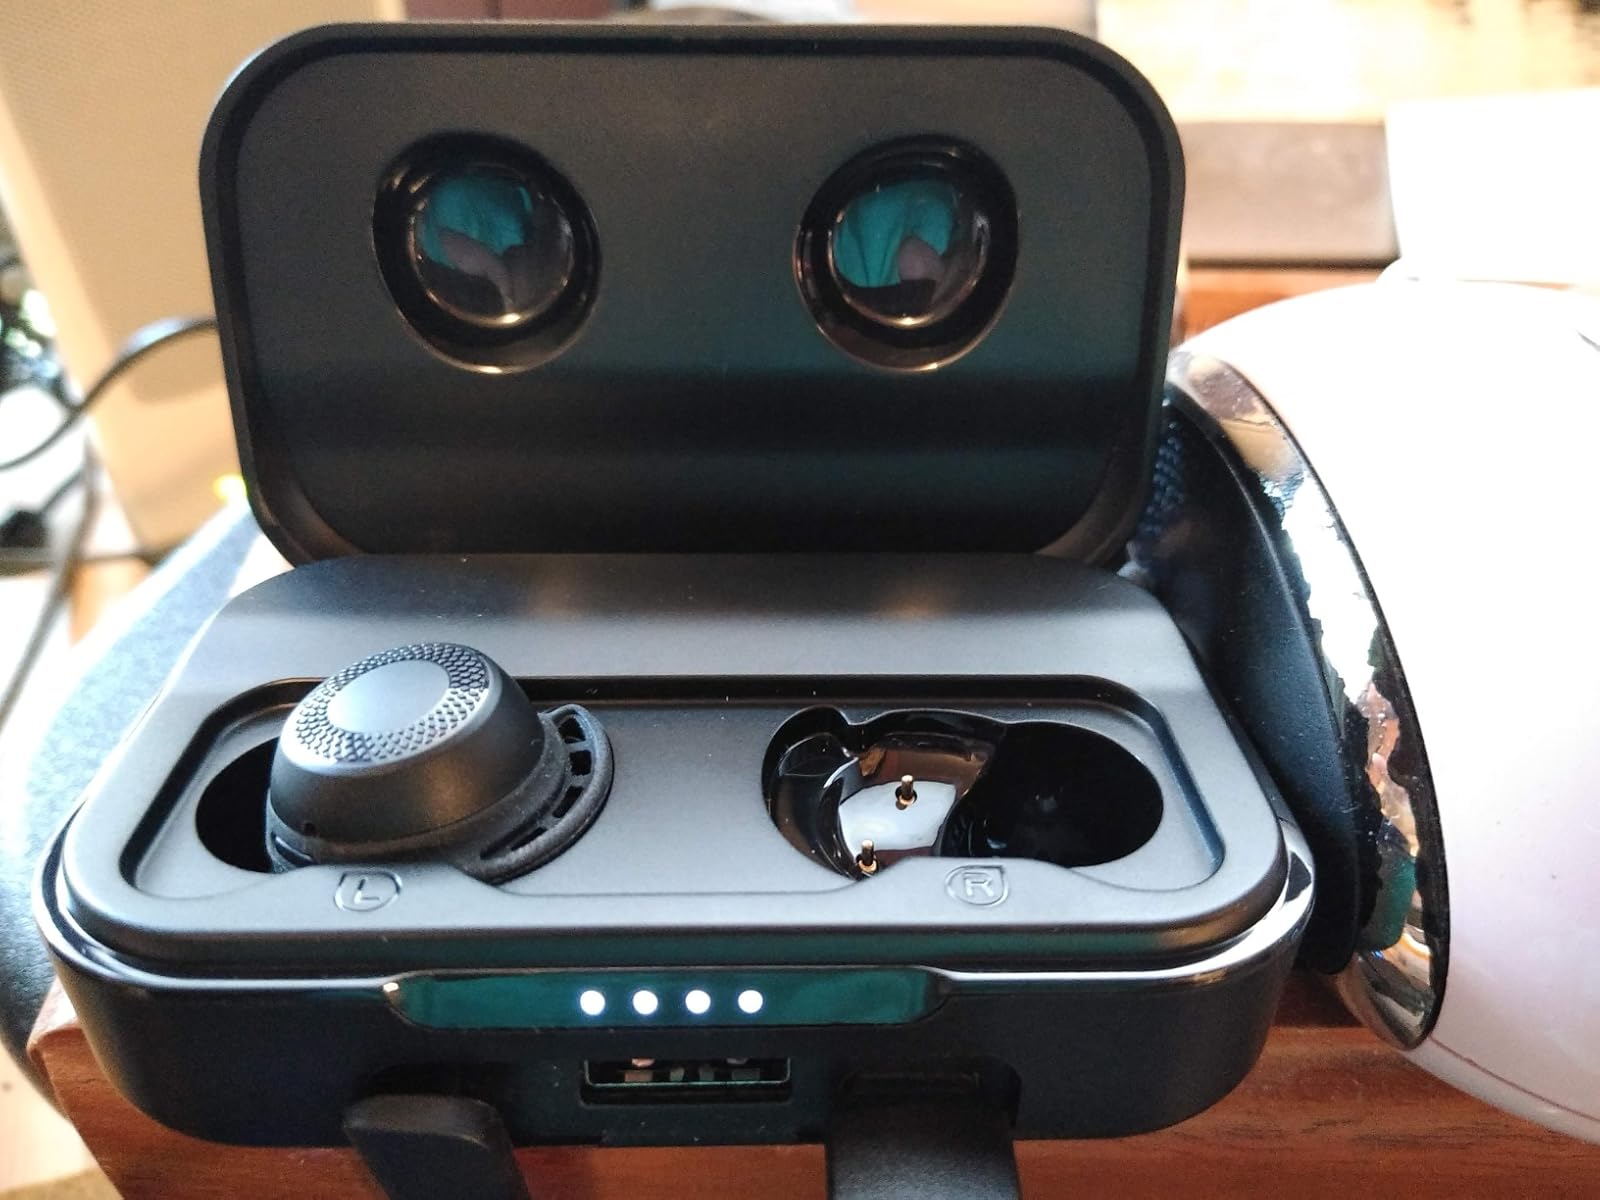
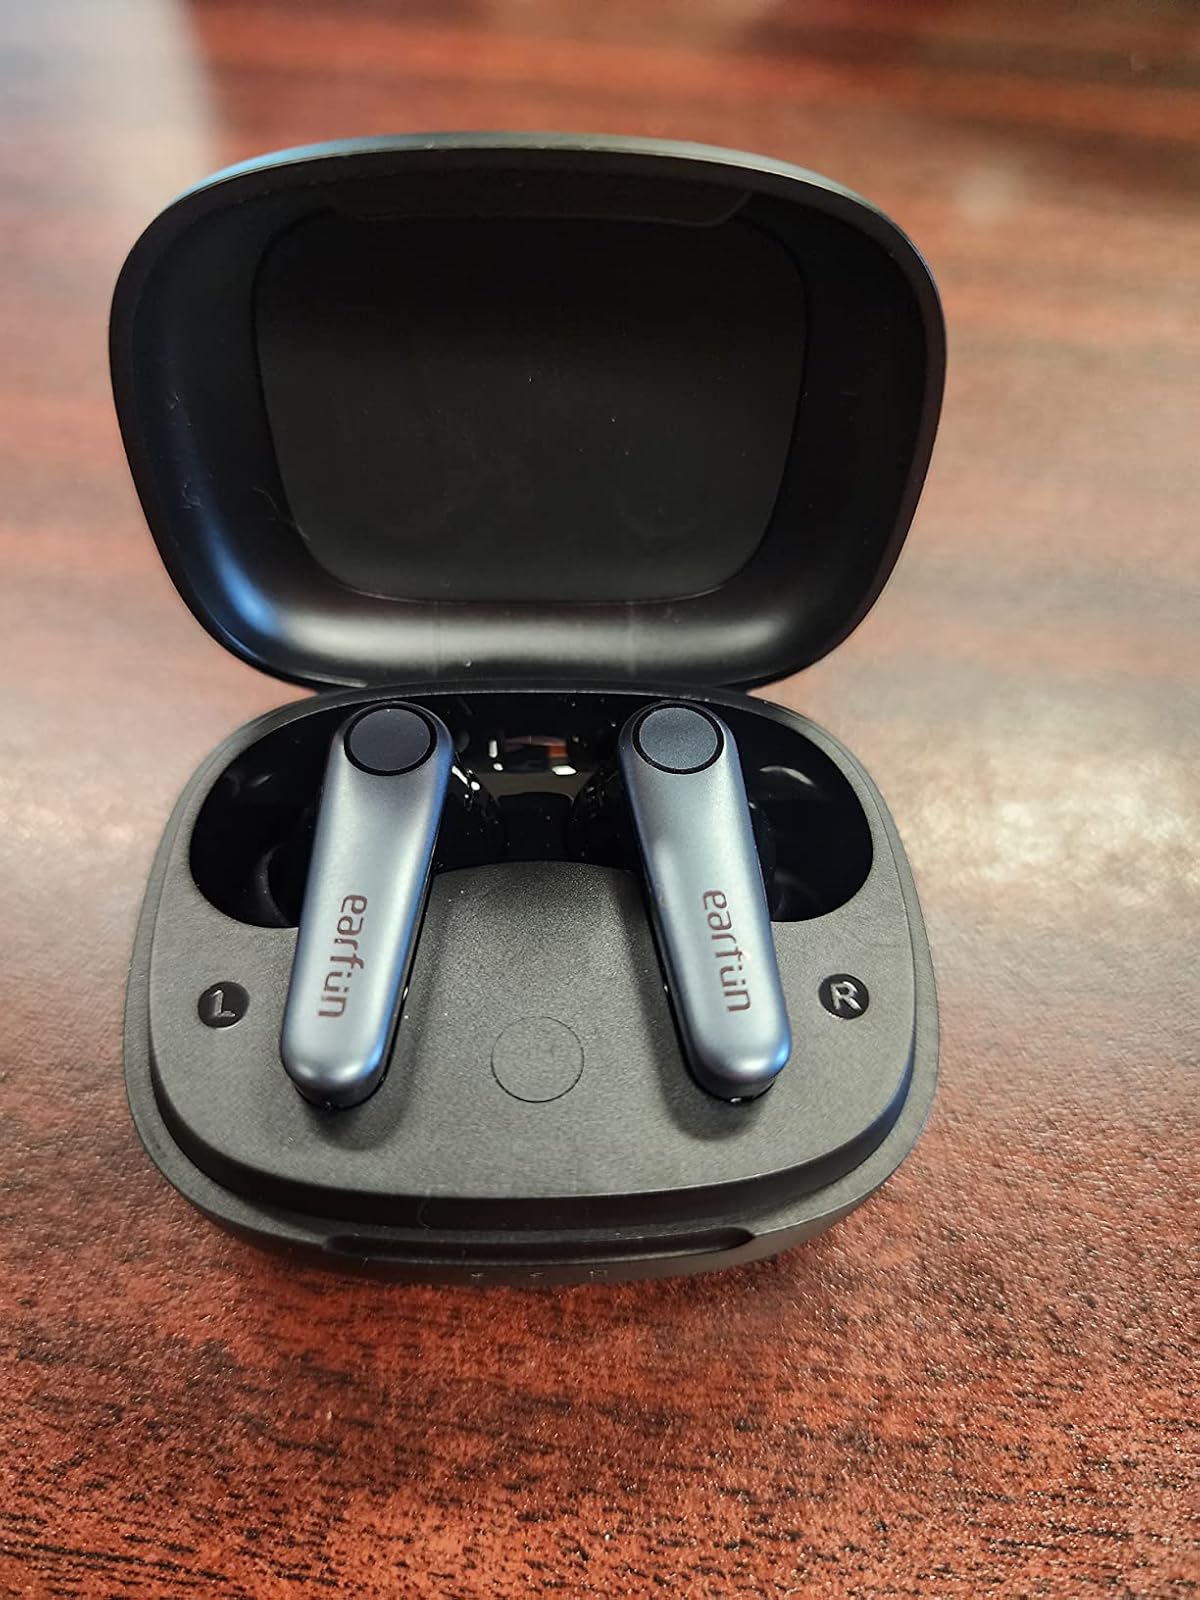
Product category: earbuds
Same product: no